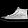
Label: Sneaker